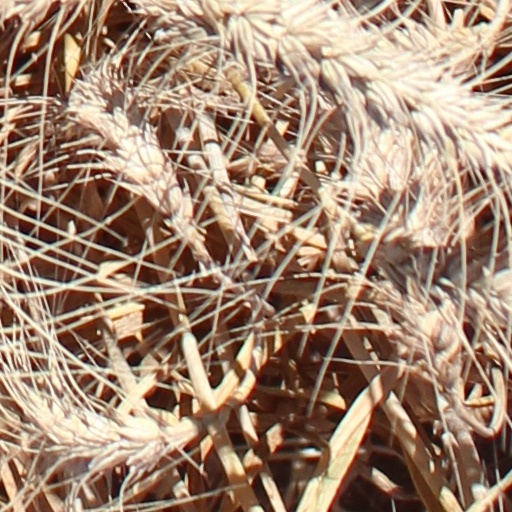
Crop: wheat